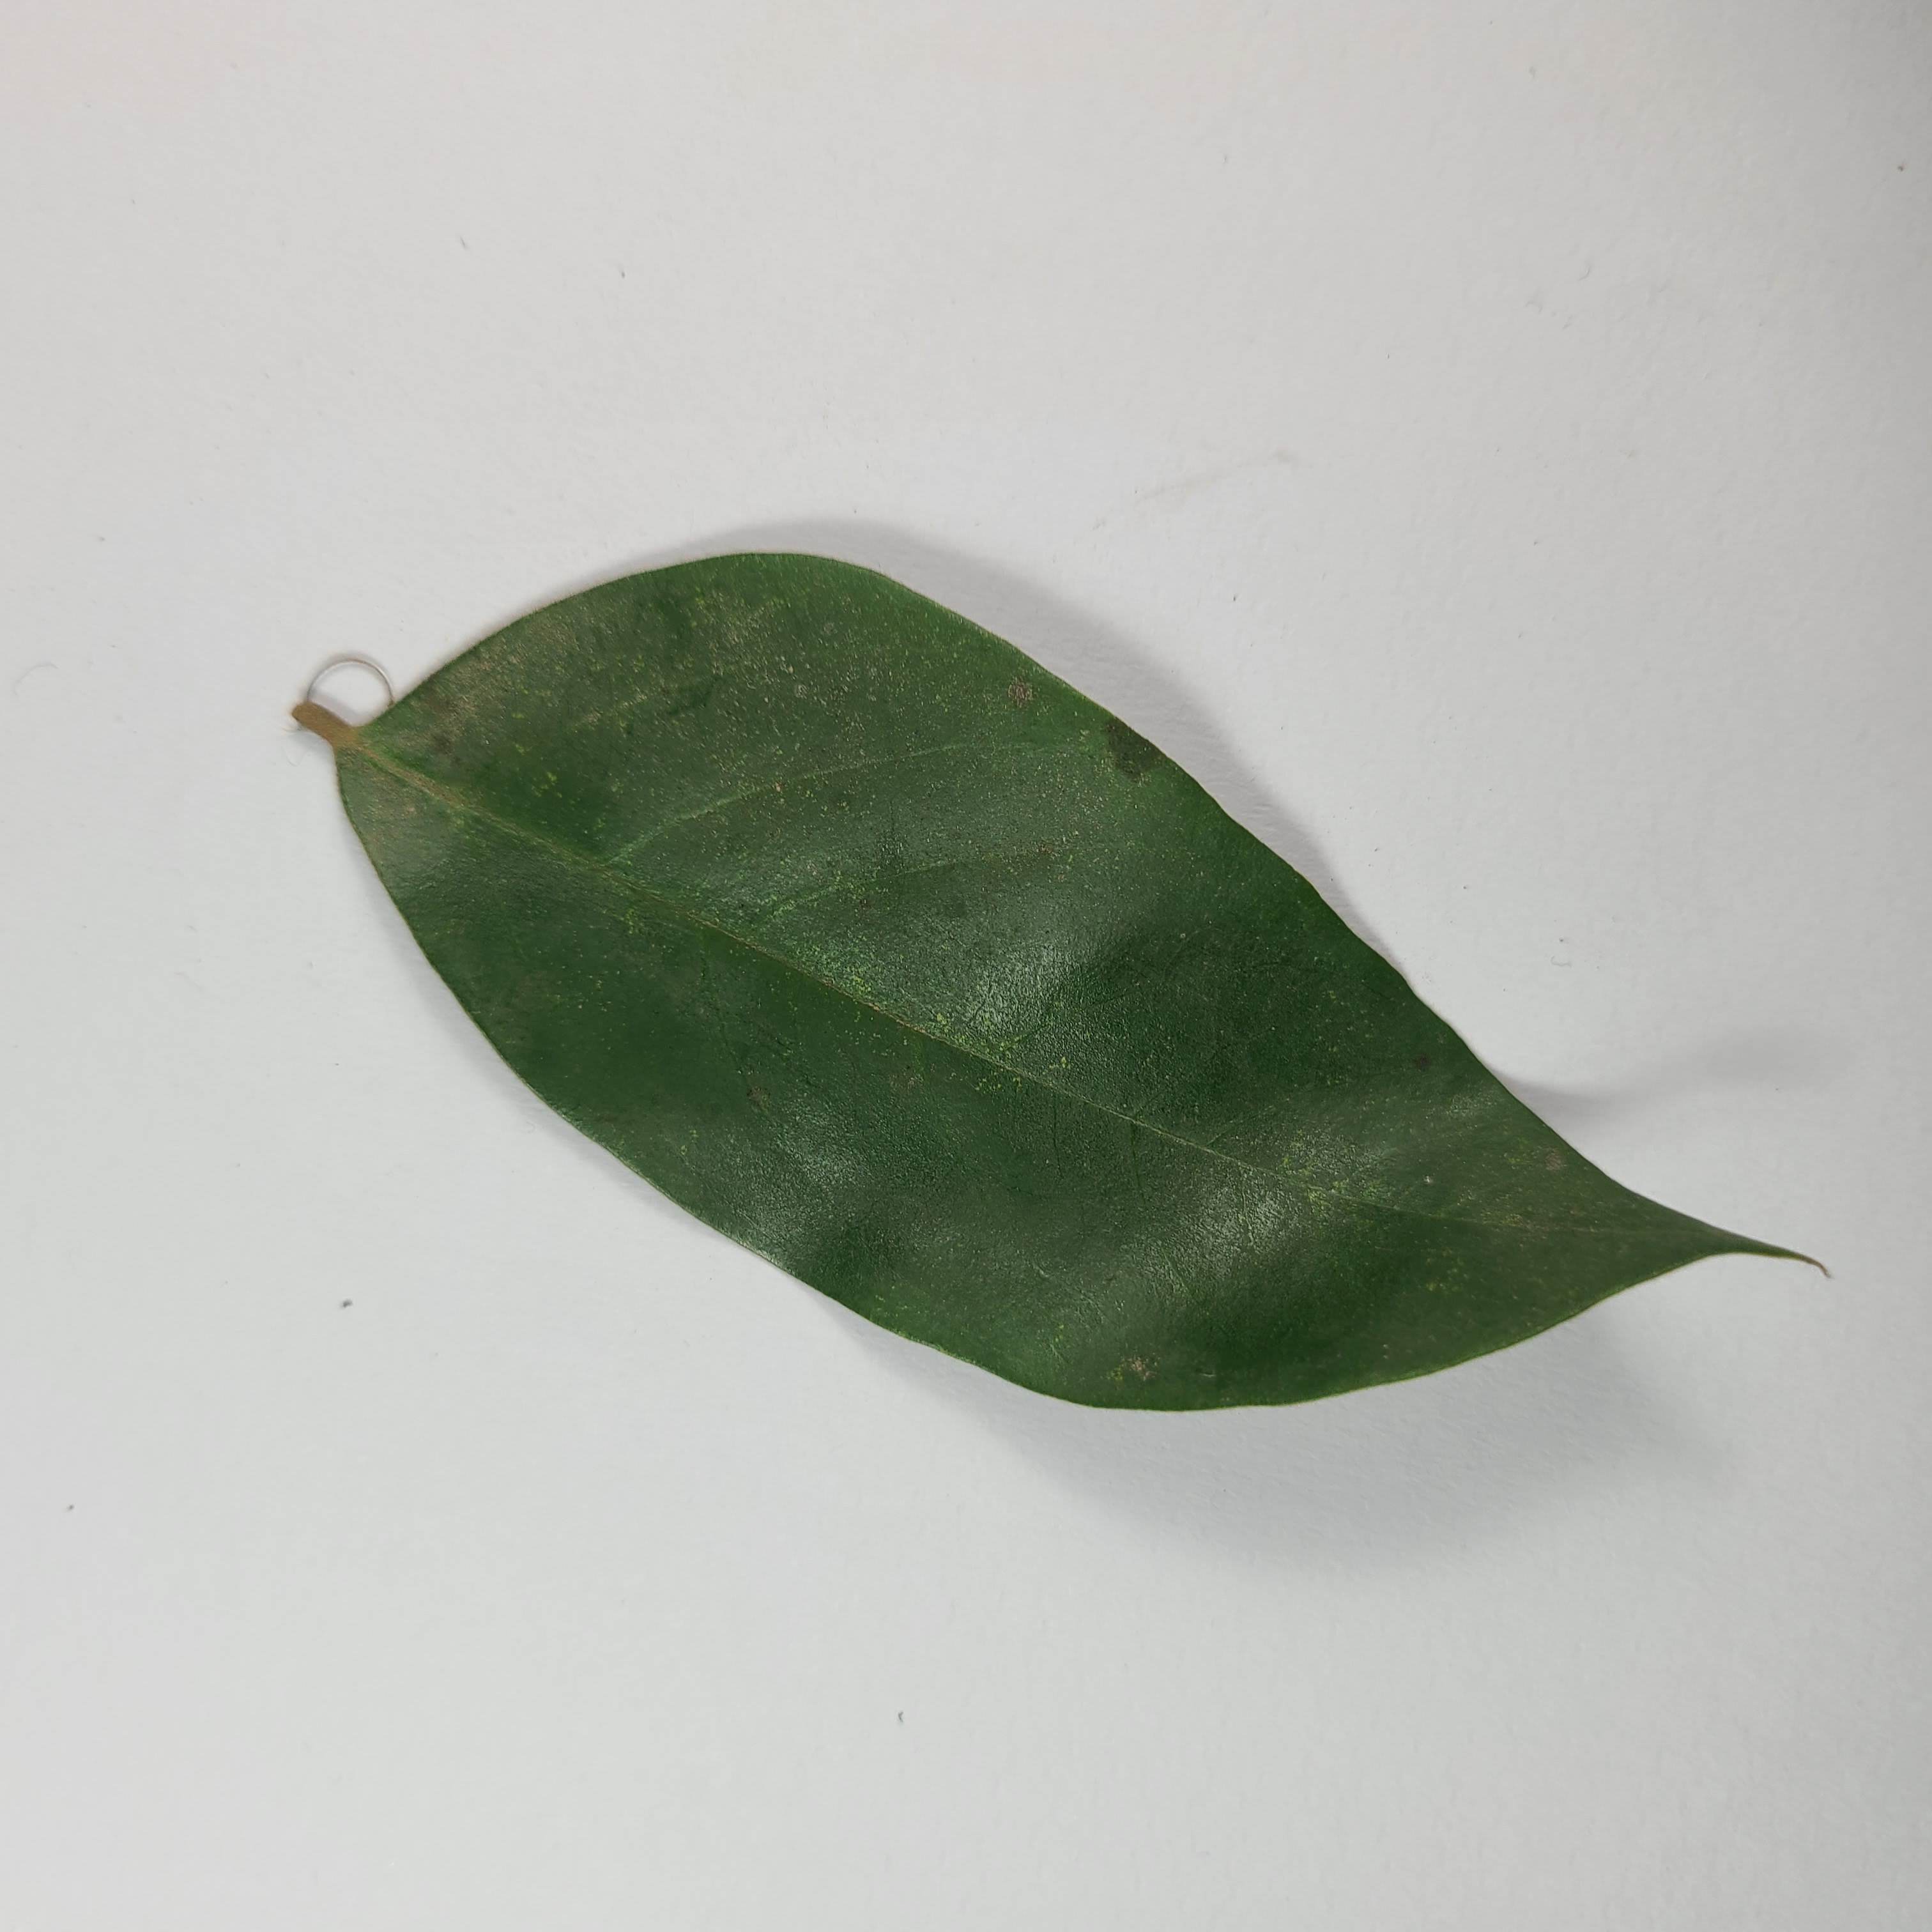
Label: Healthy Leaves